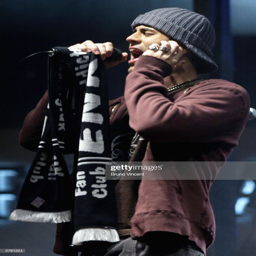
latin pop artist sings on stage .